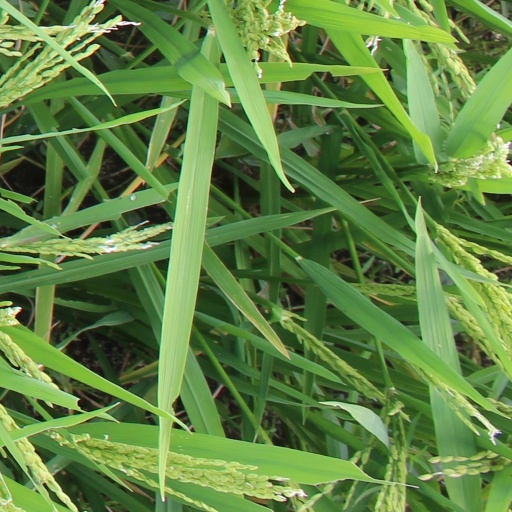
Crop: rice